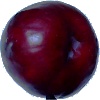
Label: Plum 2